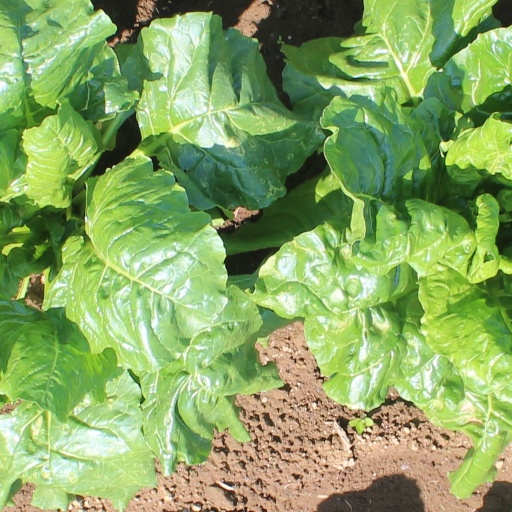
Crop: sugar beet